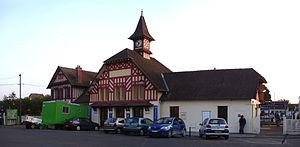
Gare de Taverny (Val-d'Oise), France.
Gustave Umbdenstock, né à Colmar le 24 décembre 1866 et mort à Paris le 16 novembre 1940, est un architecte français.